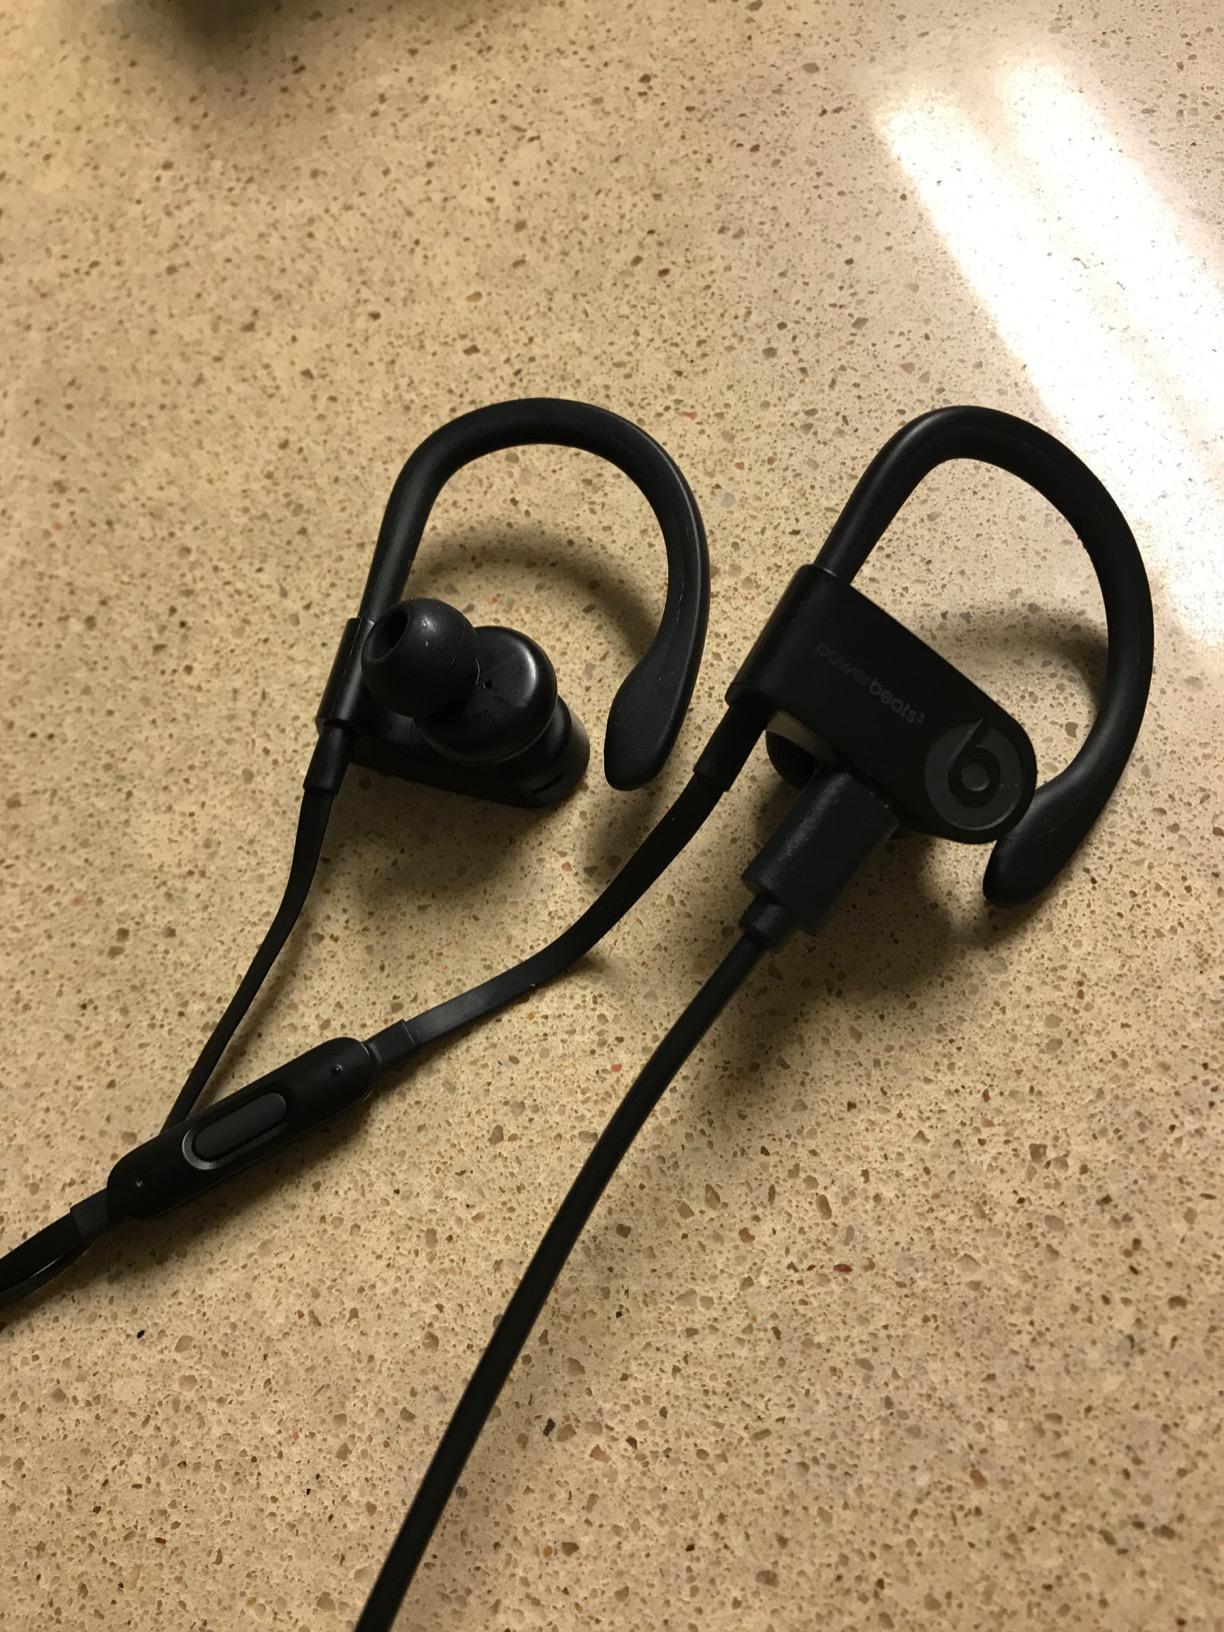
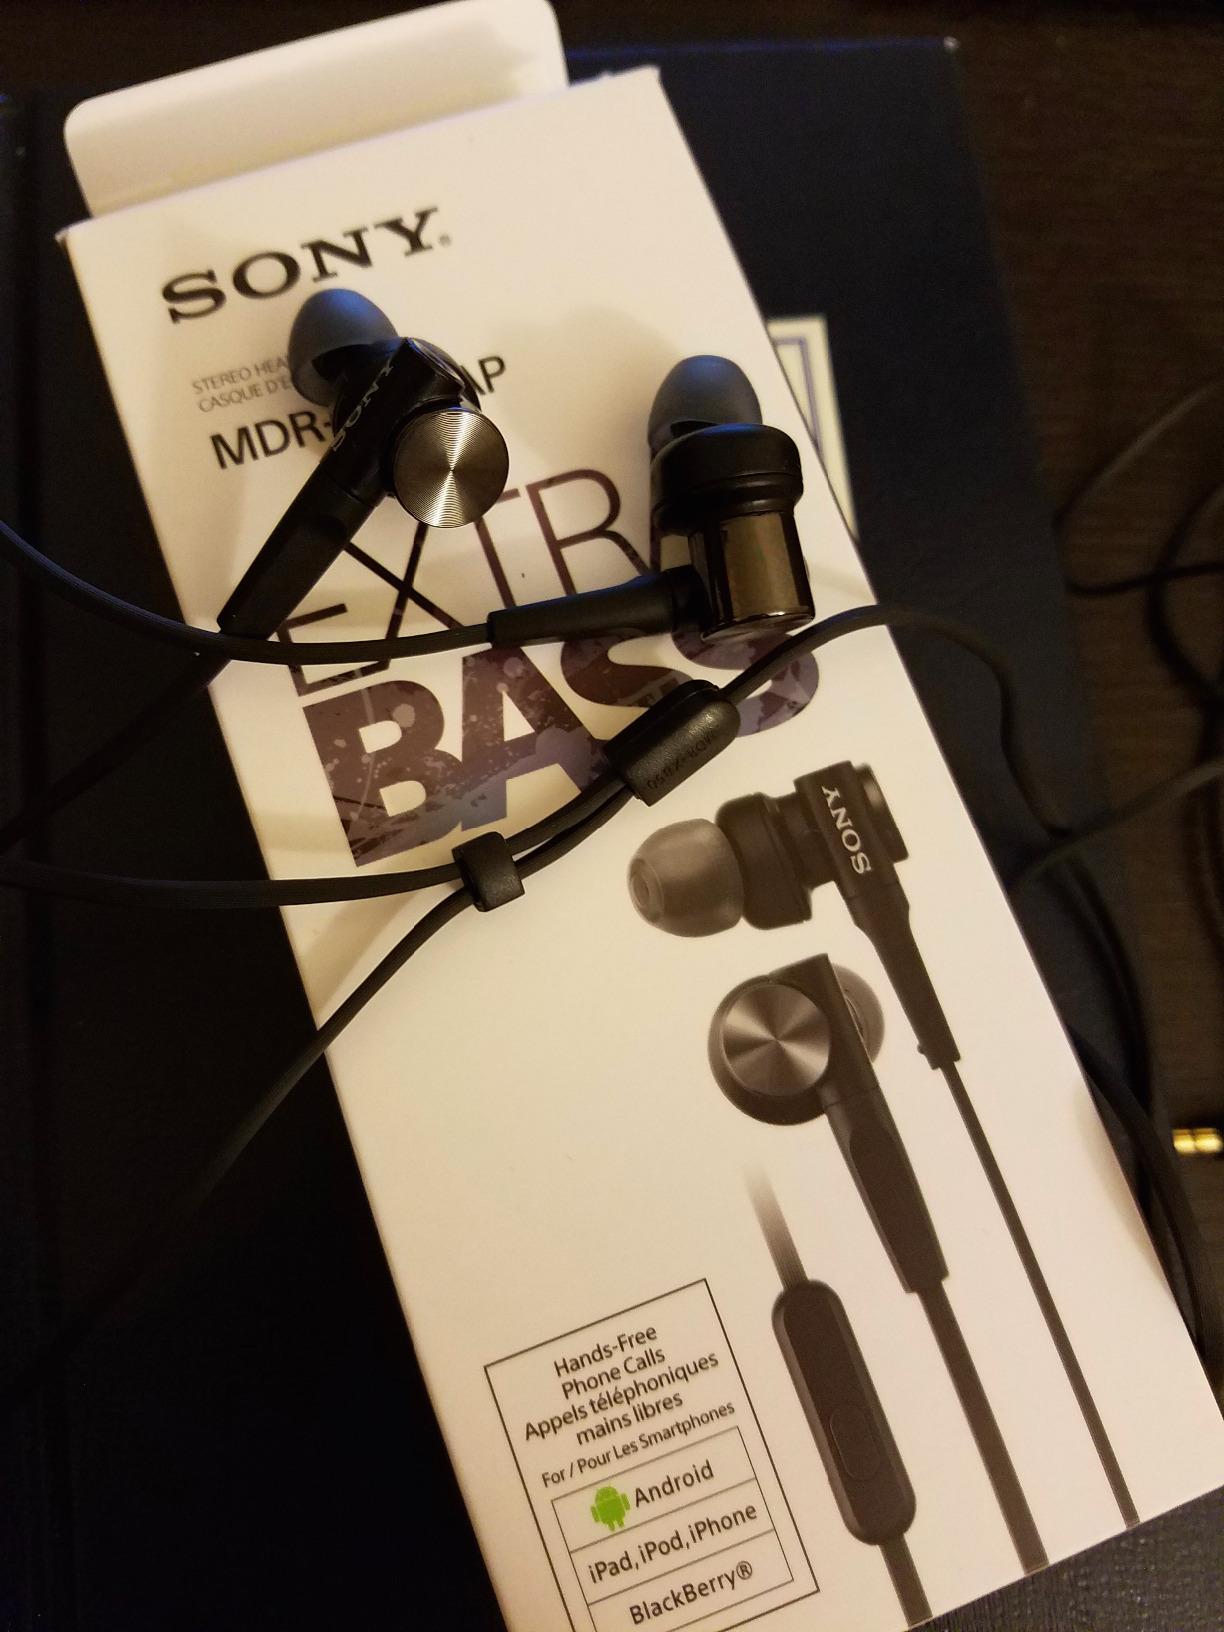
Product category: headphones
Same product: no